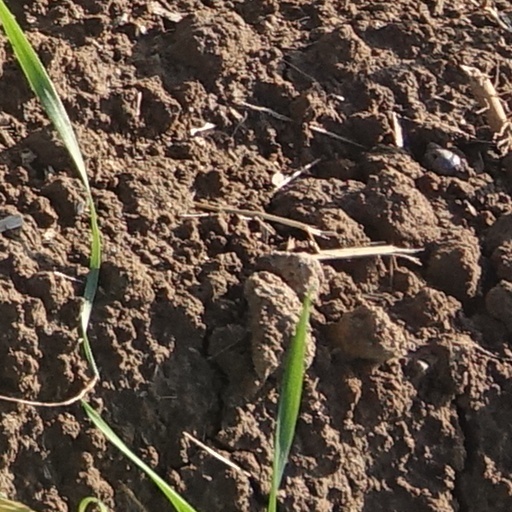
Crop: wheat